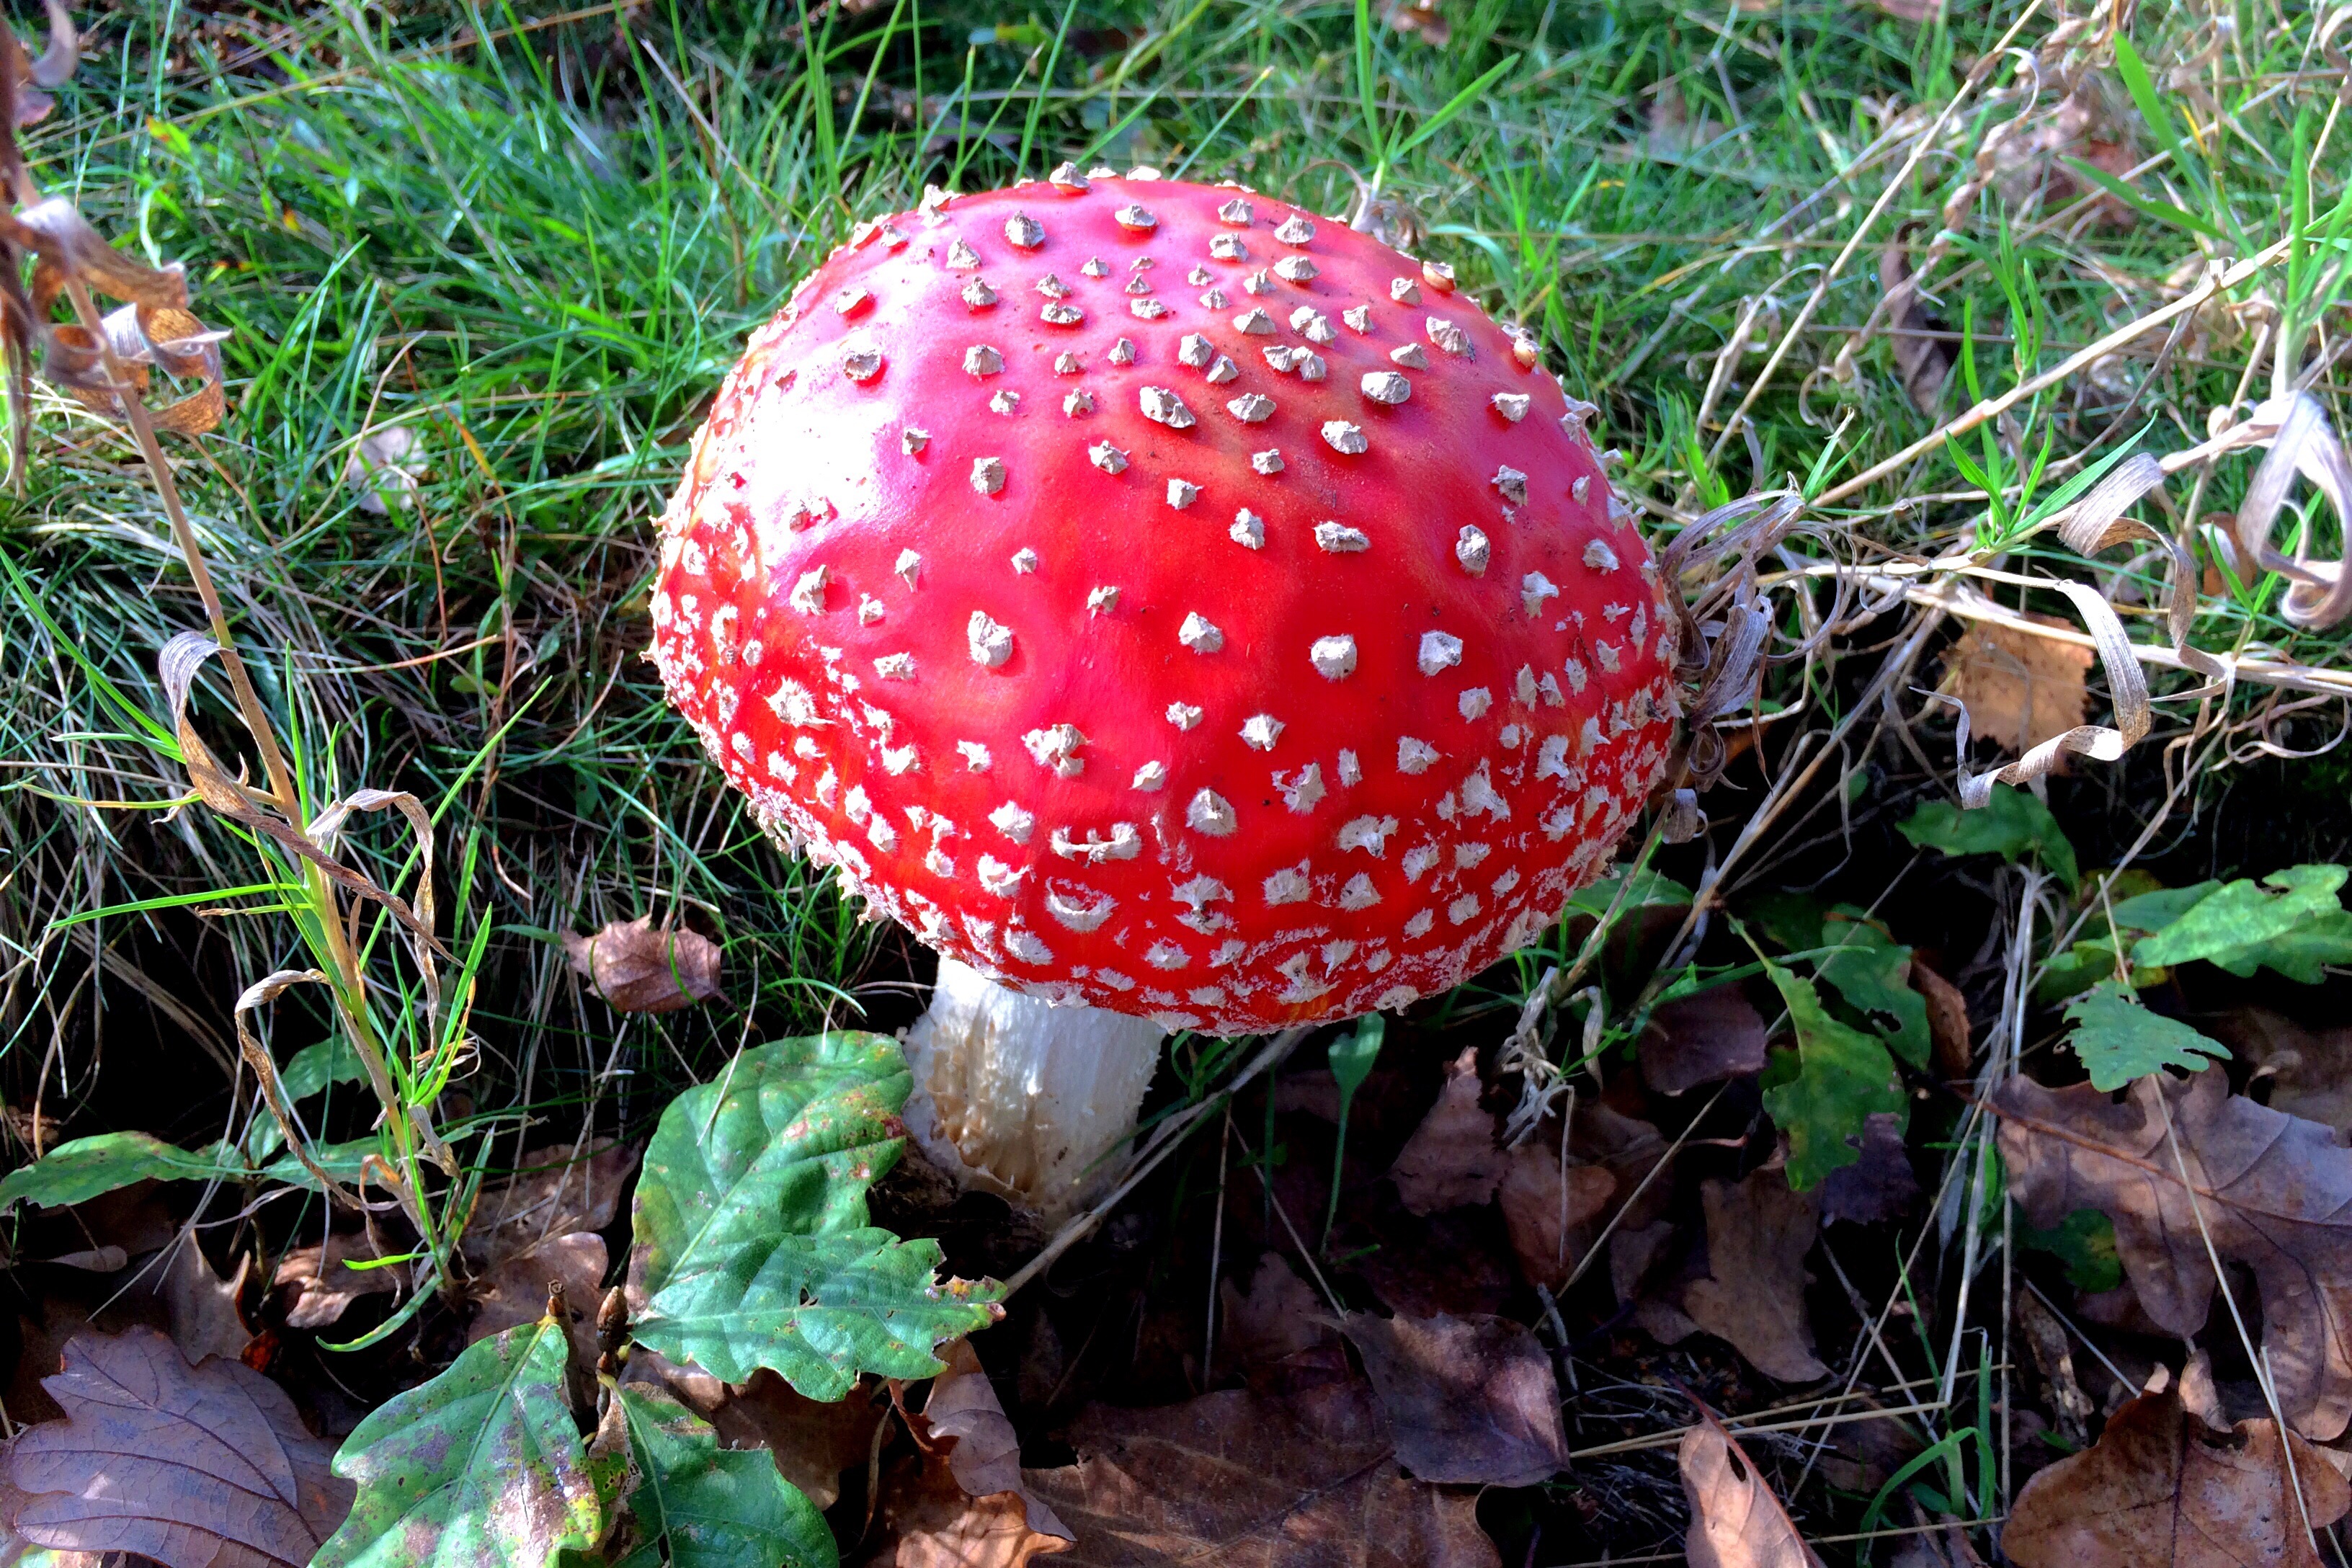
forest, flower, red, produce, autumn, botany, mushroom, flora, fungus, toxic, woodland, agaric, bolete, edible mushroom, medicinal mushroom, penny bun